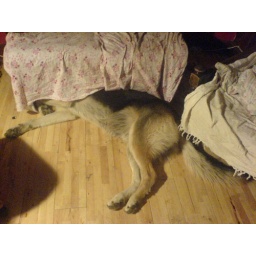
Laszlo on floor, sleeping under couch